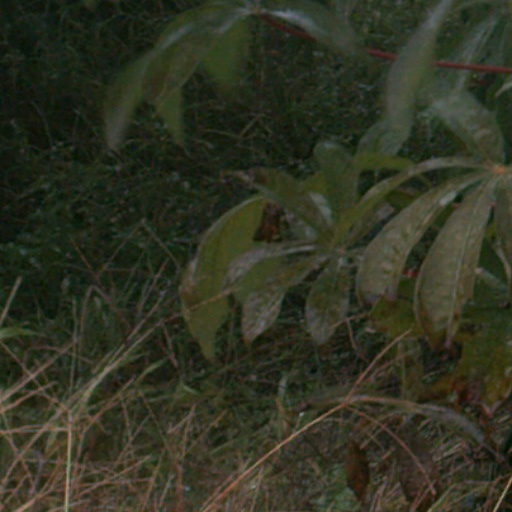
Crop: cassava